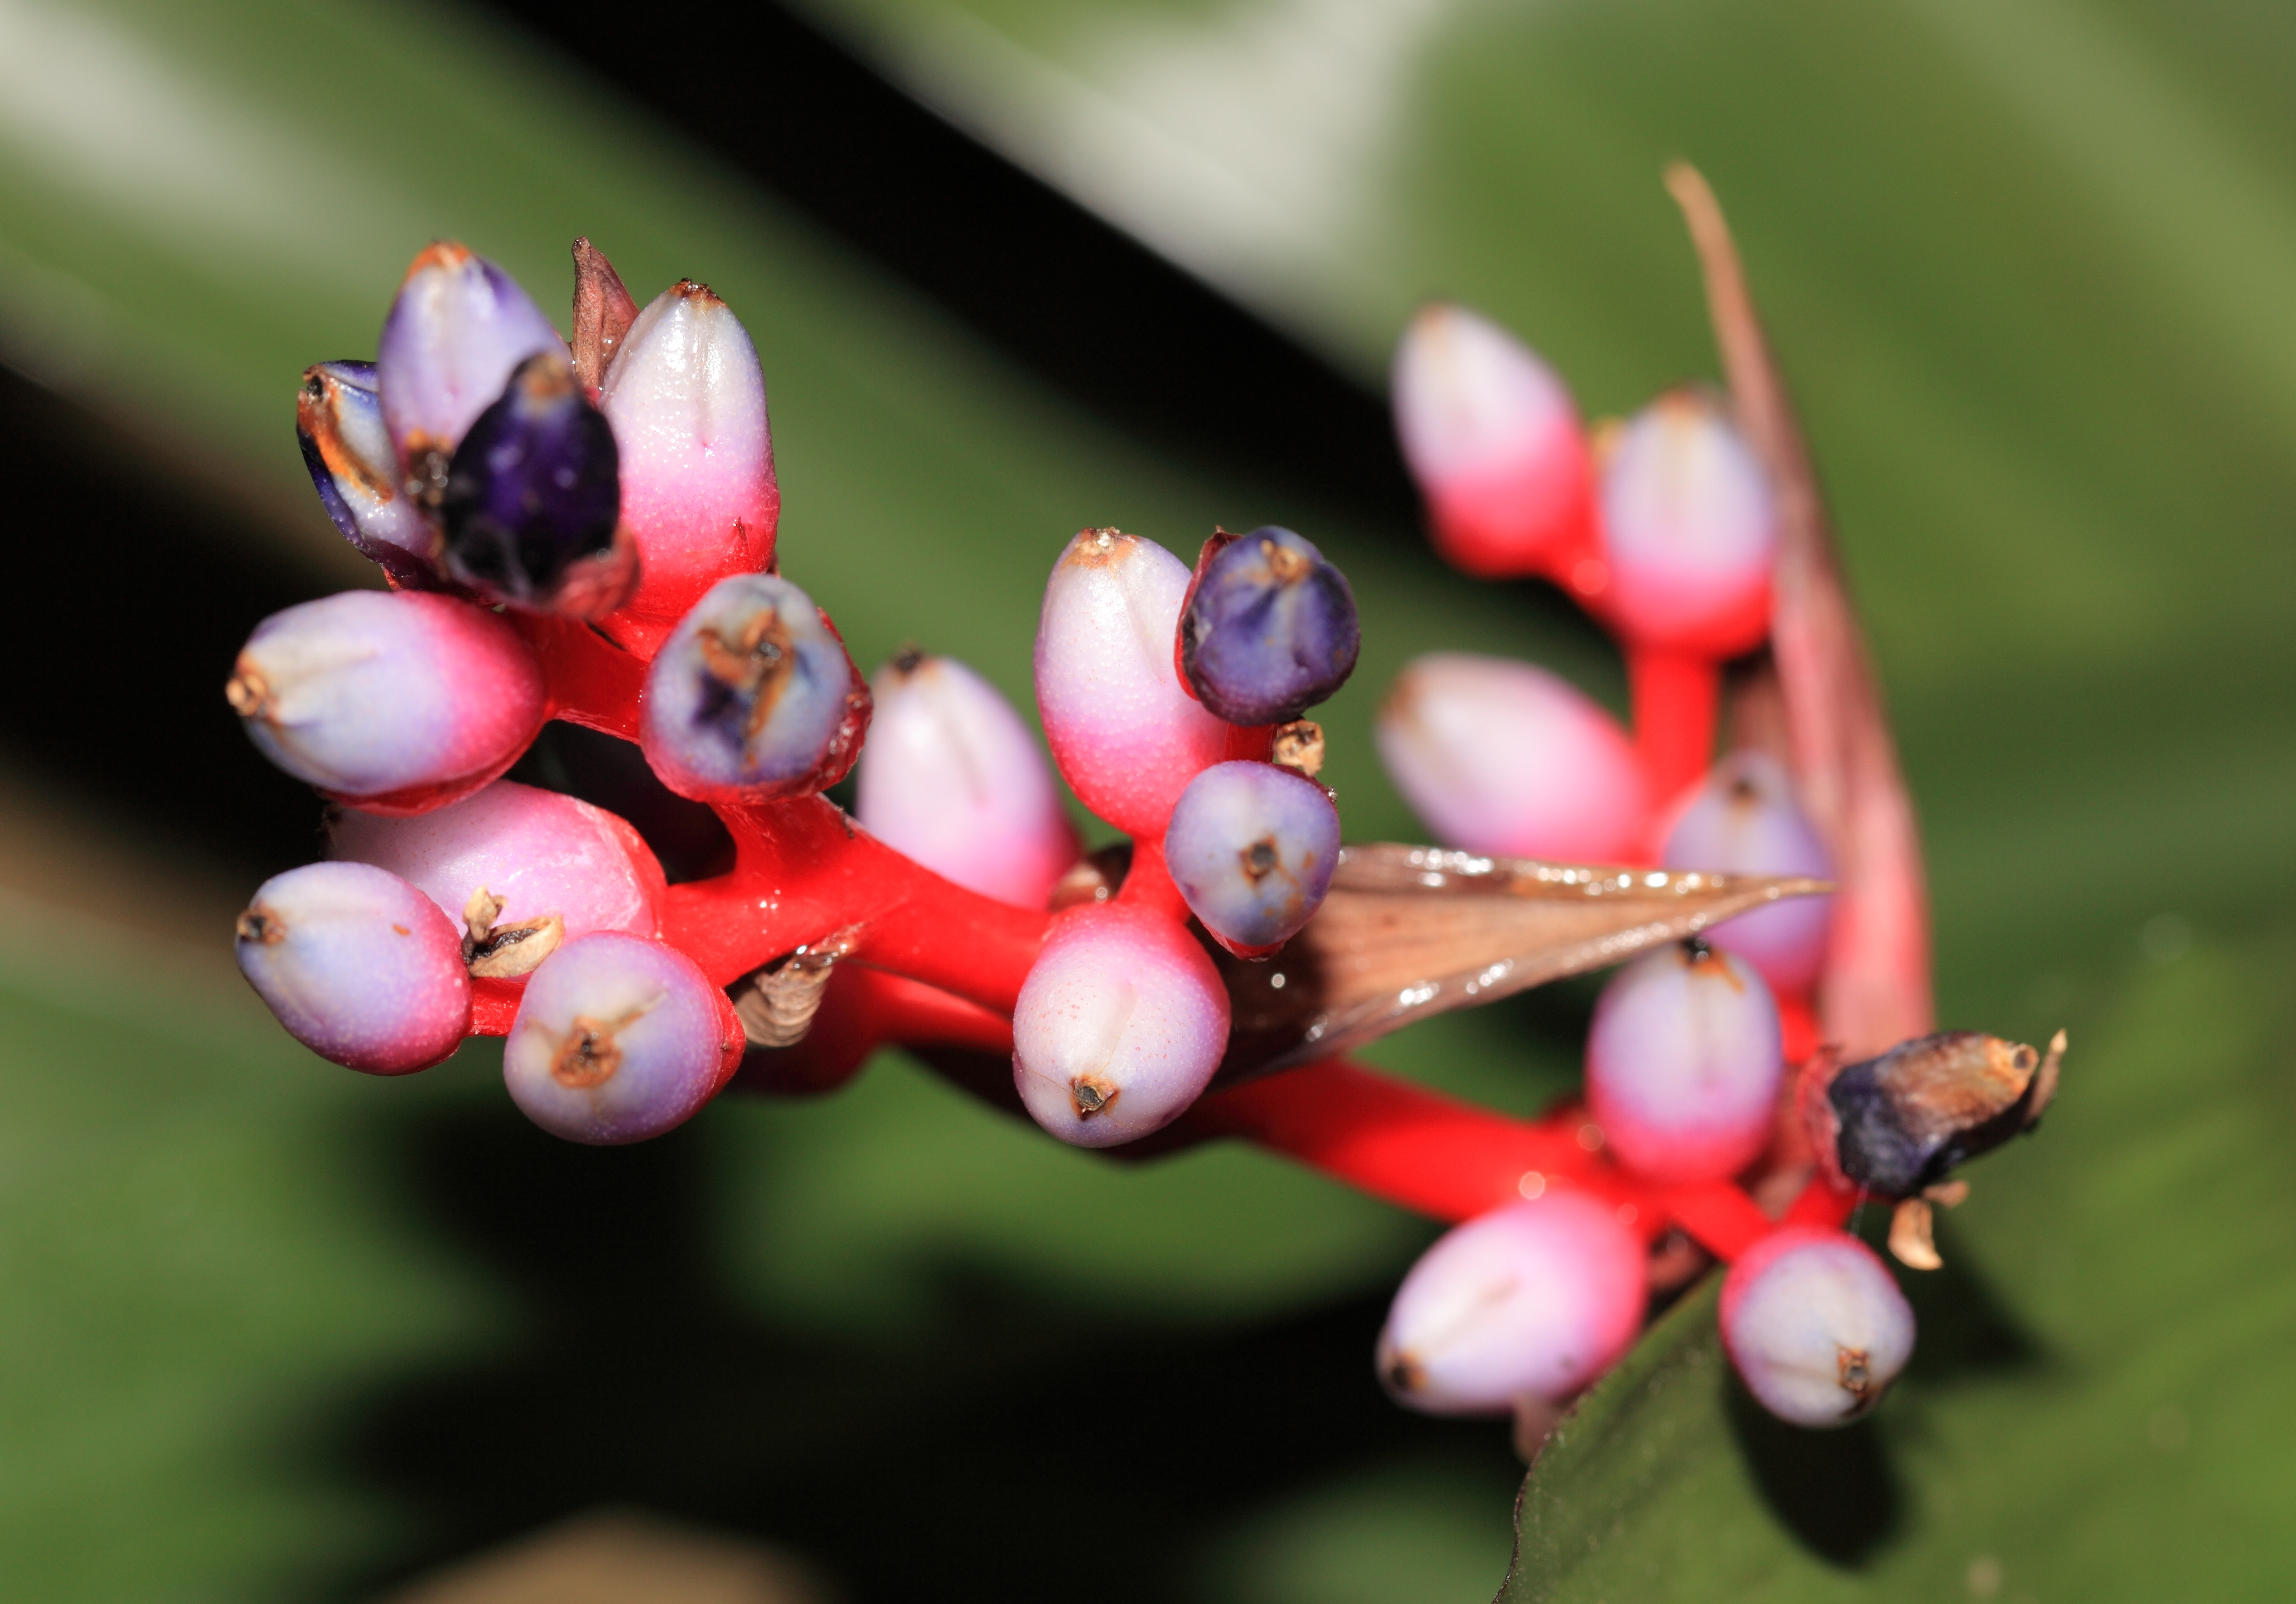
tree, nature, branch, blossom, plant, photography, fruit, leaf, flower, petal, green, high, red, produce, park, botany, flora, wildflower, close up, shrub, fruits, tochigi, 5d, hires, bud, markii, hi, res, resolution, mooka, igashira, macro photography, flowering plant, woody plant, land plant